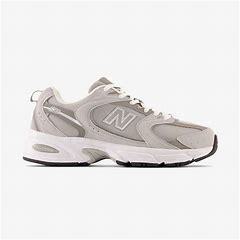
Brand: New
Model: Balance New Balance 530